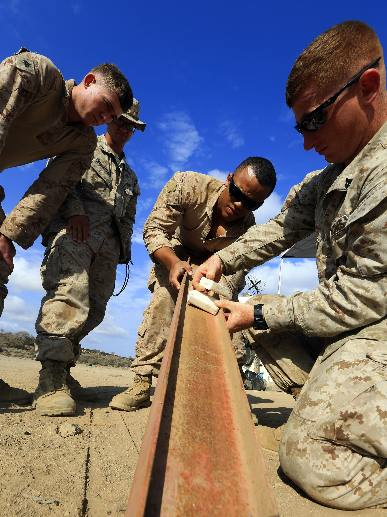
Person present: Yes